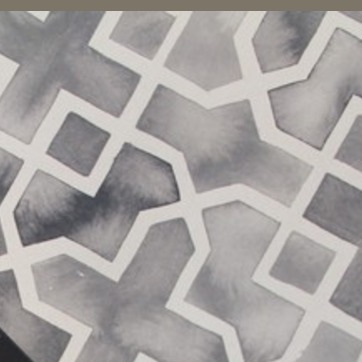
Material: wallpaper